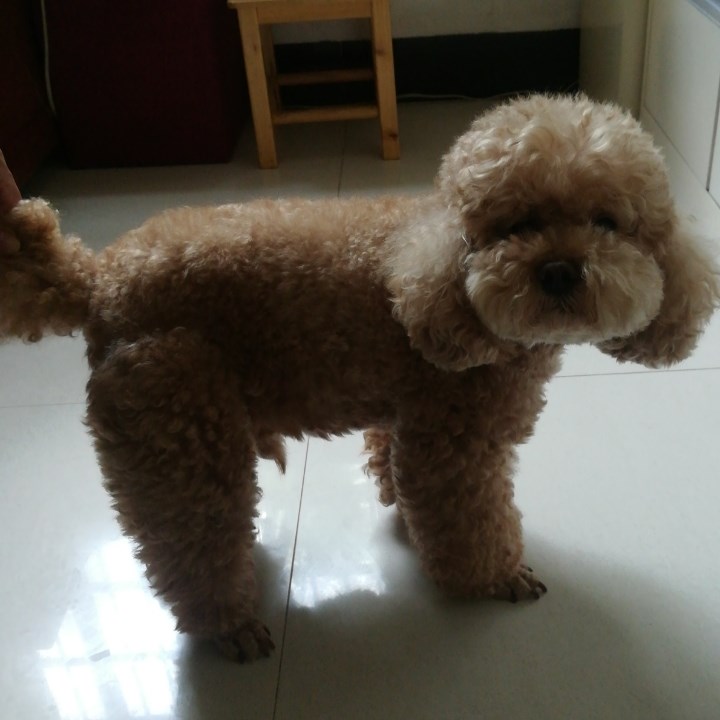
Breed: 7449-n000128-teddy